Riboflavin synthase

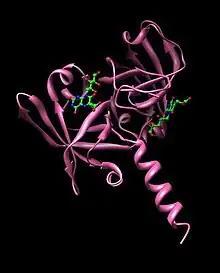
Riboflavin synthase from "S. pombe" bound to carboxyethyllumazine.

Riboflavin synthase is an enzyme that catalyzes the final reaction of riboflavin biosynthesis. It catalyzes the transfer of a four-carbon unit from one molecule of 6,7-dimethyl-8-ribityllumazine onto another, resulting in the synthesis of riboflavin and 5-amino-6-ribitylamino-2,4(1"H",3"H")-pyrimidinedione: